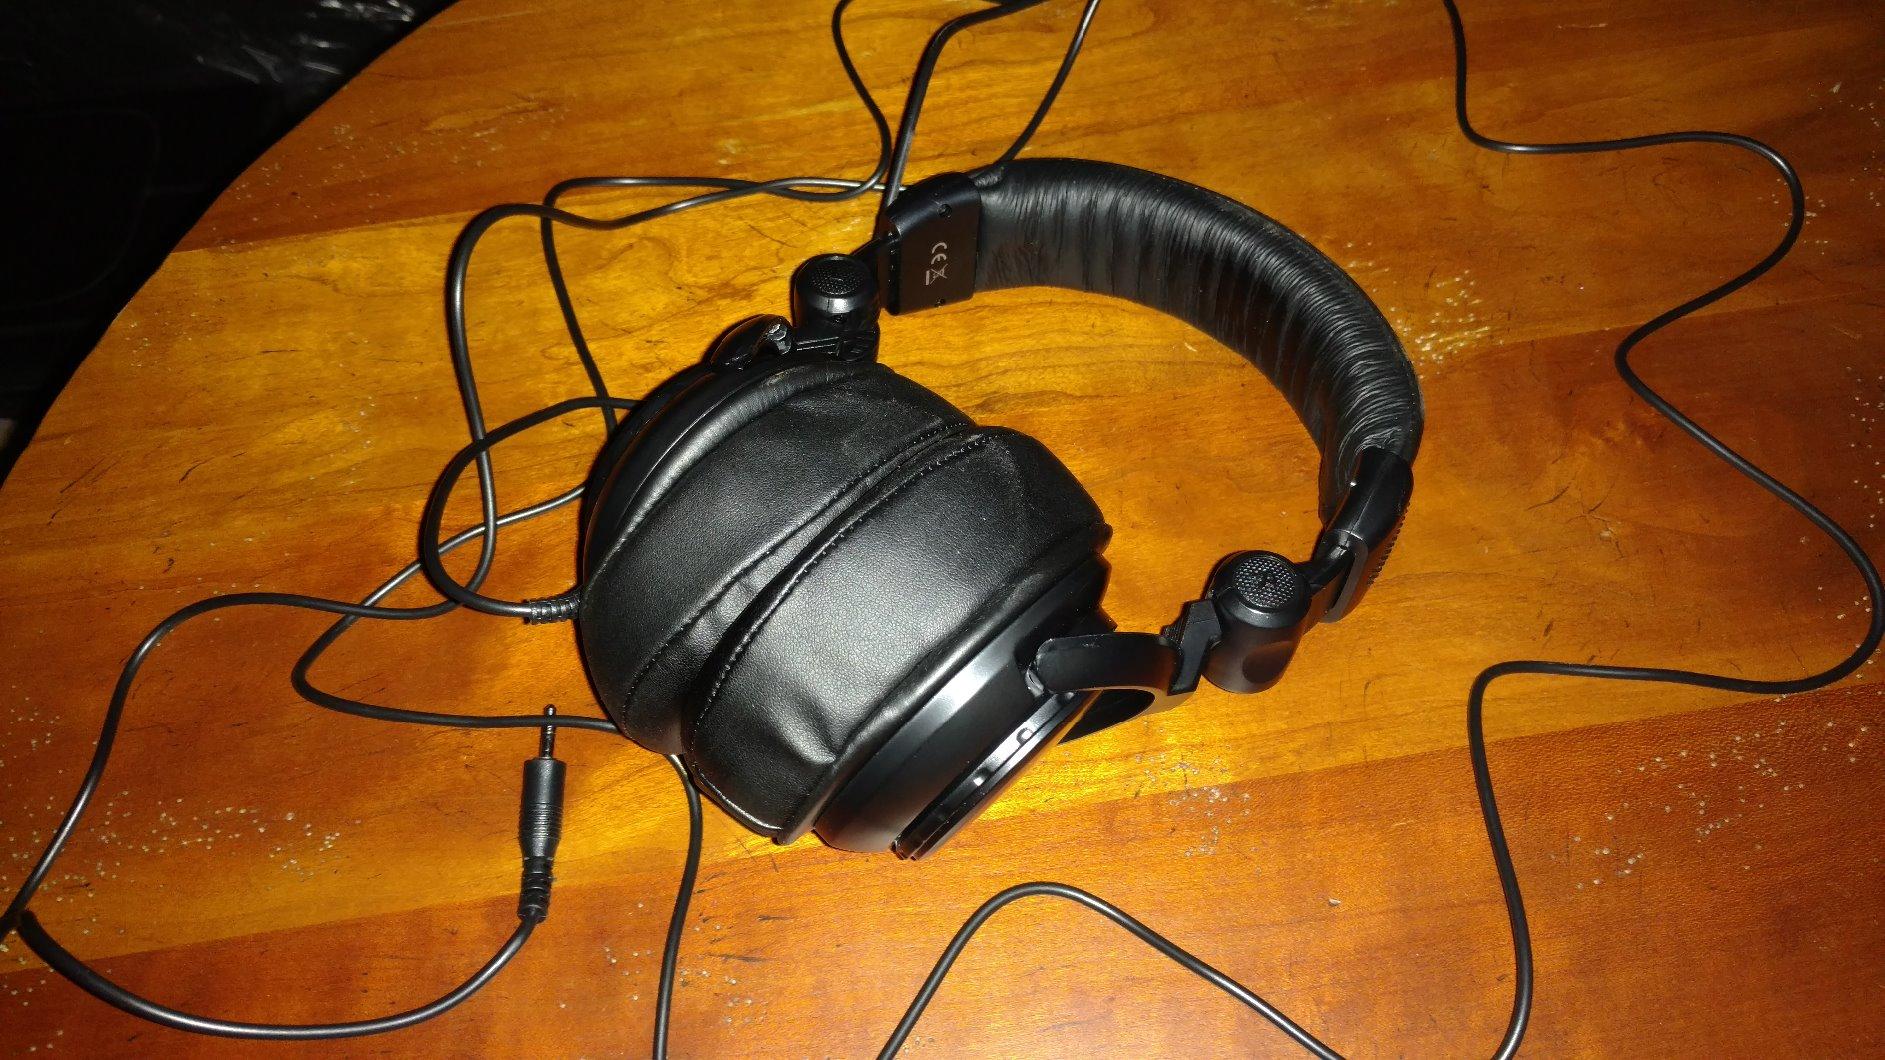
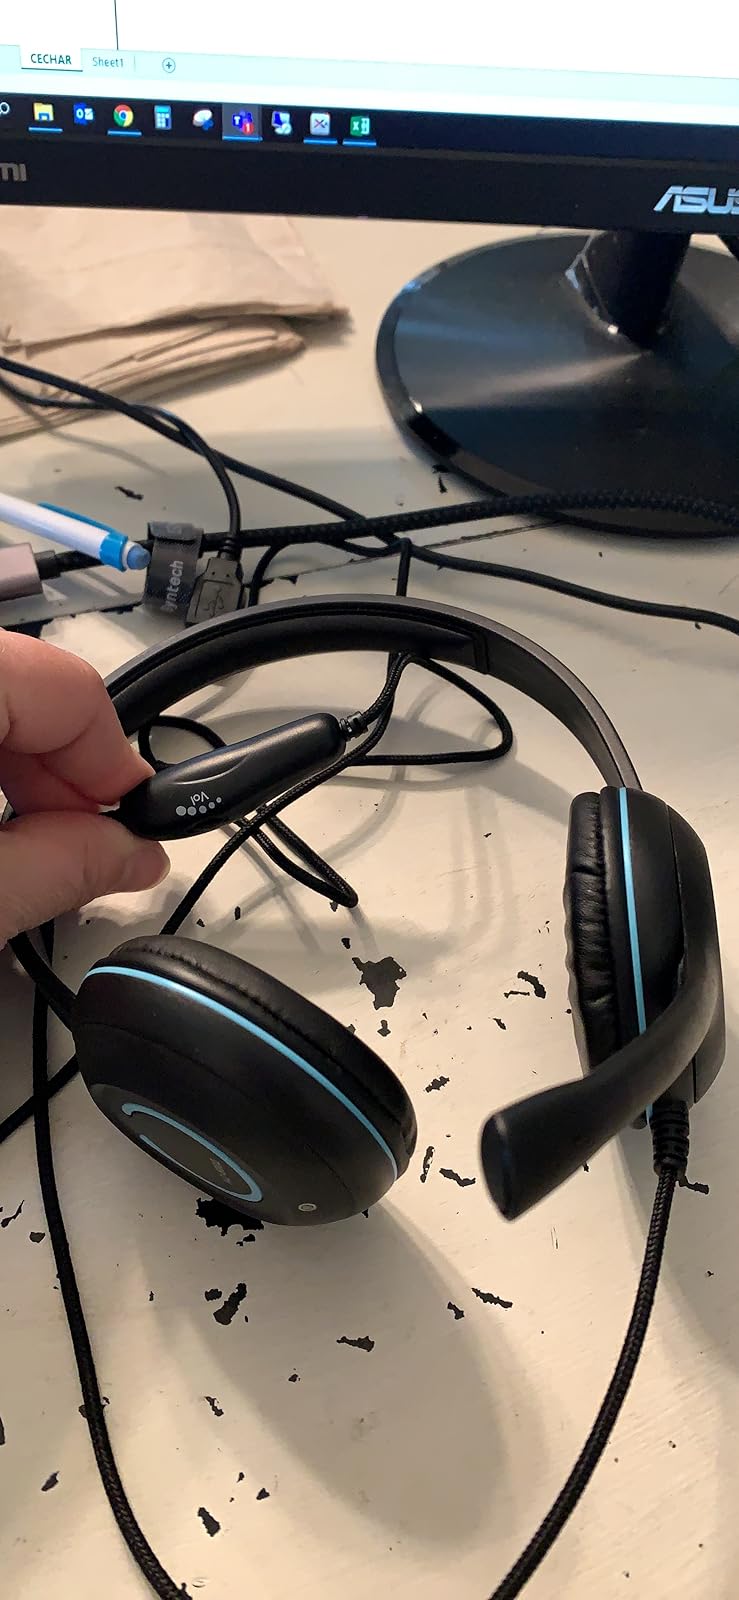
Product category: headphones
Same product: no